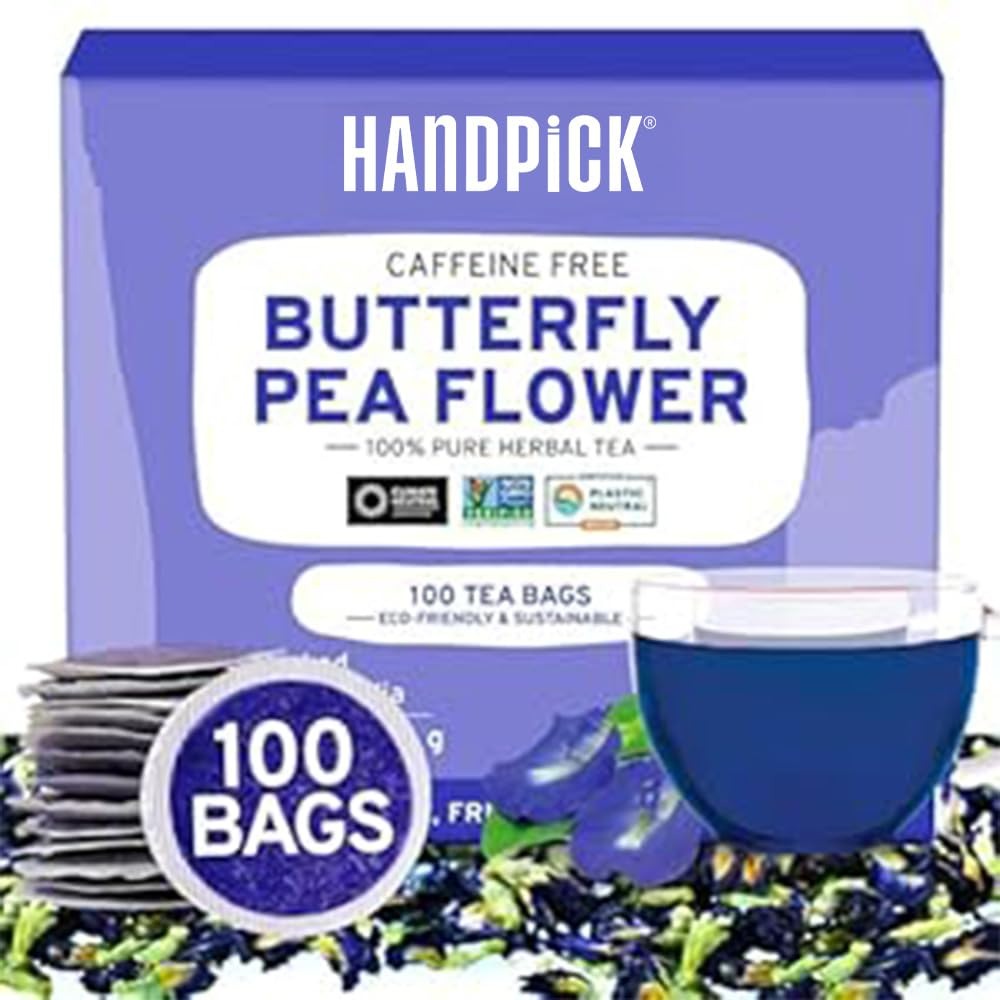
Item Name: HANDPICK, Butterfly Pea Flower Tea (100 Herbal Tea Bags) | Caffeine Free, Non GMO | Premium Dried Butterfly Pea Flowers For Blue & Purple Drinks, Food Coloring | Iced Teas, Coolers, Cocktails
Bullet Point 1: 100% PURE BUTTERFLY PEA FLOWER HERBAL TEA - Experience the mesmerizing color and subtle flavor of our Butterfly Pea Flower Herbal Tea, crafted from delicate Butterfly Pea flowers. Each tea bag releases a floral, slightly sweet aroma, offering a unique tea experience that captivates the senses.
Bullet Point 2: NON-GMO VERIFIED BUTTERFLY PEA FLOWER HERBAL TEA - Enjoy ethical indulgence with our Non-GMO verified Butterfly Pea Flower Herbal Tea. Caffeine-free and sourced sustainably, it ensures a premium taste and ethical sourcing practices, supporting your well-being and the planet.
Bullet Point 3: PACKED IN ECO-CONSCIOUS TEA BAGS - Our eco-conscious Butterfly Pea Flower Herbal Tea bags are packaged without dyes, chemicals, adhesive, glue, or chlorine bleach. Delight in pure, high-quality Butterfly Pea Flower Herbal Tea that's as beautiful as it is refreshing.
Bullet Point 4: EMBRACE A BALANCED LIFESTYLE.- Add this tisane that smells good, tastes good, and does good to your daily regime to put a pep in your step whenever you need it with this nutritious tea made of pure ingredients and no added preservatives.
Bullet Point 5: WE CARE FOR PEOPLE & PLANET - We are now a proudly Carbon-Neutral & a Plastic-Neutral brand. We measure our overall carbon & plastic footprint & offset it via our investments in environment sustainability initiatives in India.
Product Description: 100% PURE BUTTERFLY PEA FLOWER HERBAL TEA - Experience the mesmerizing color and subtle flavor of our Butterfly Pea Flower Herbal Tea, crafted from delicate Butterfly Pea flowers. Each tea bag releases a floral, slightly sweet aroma, offering a unique tea experience that captivates the senses.
Value: 100.0
Unit: Count

Price: 13.49